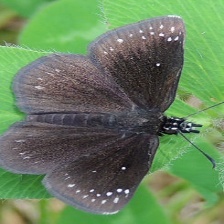
Species: SOOTYWING